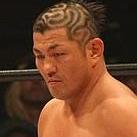
Age: 39